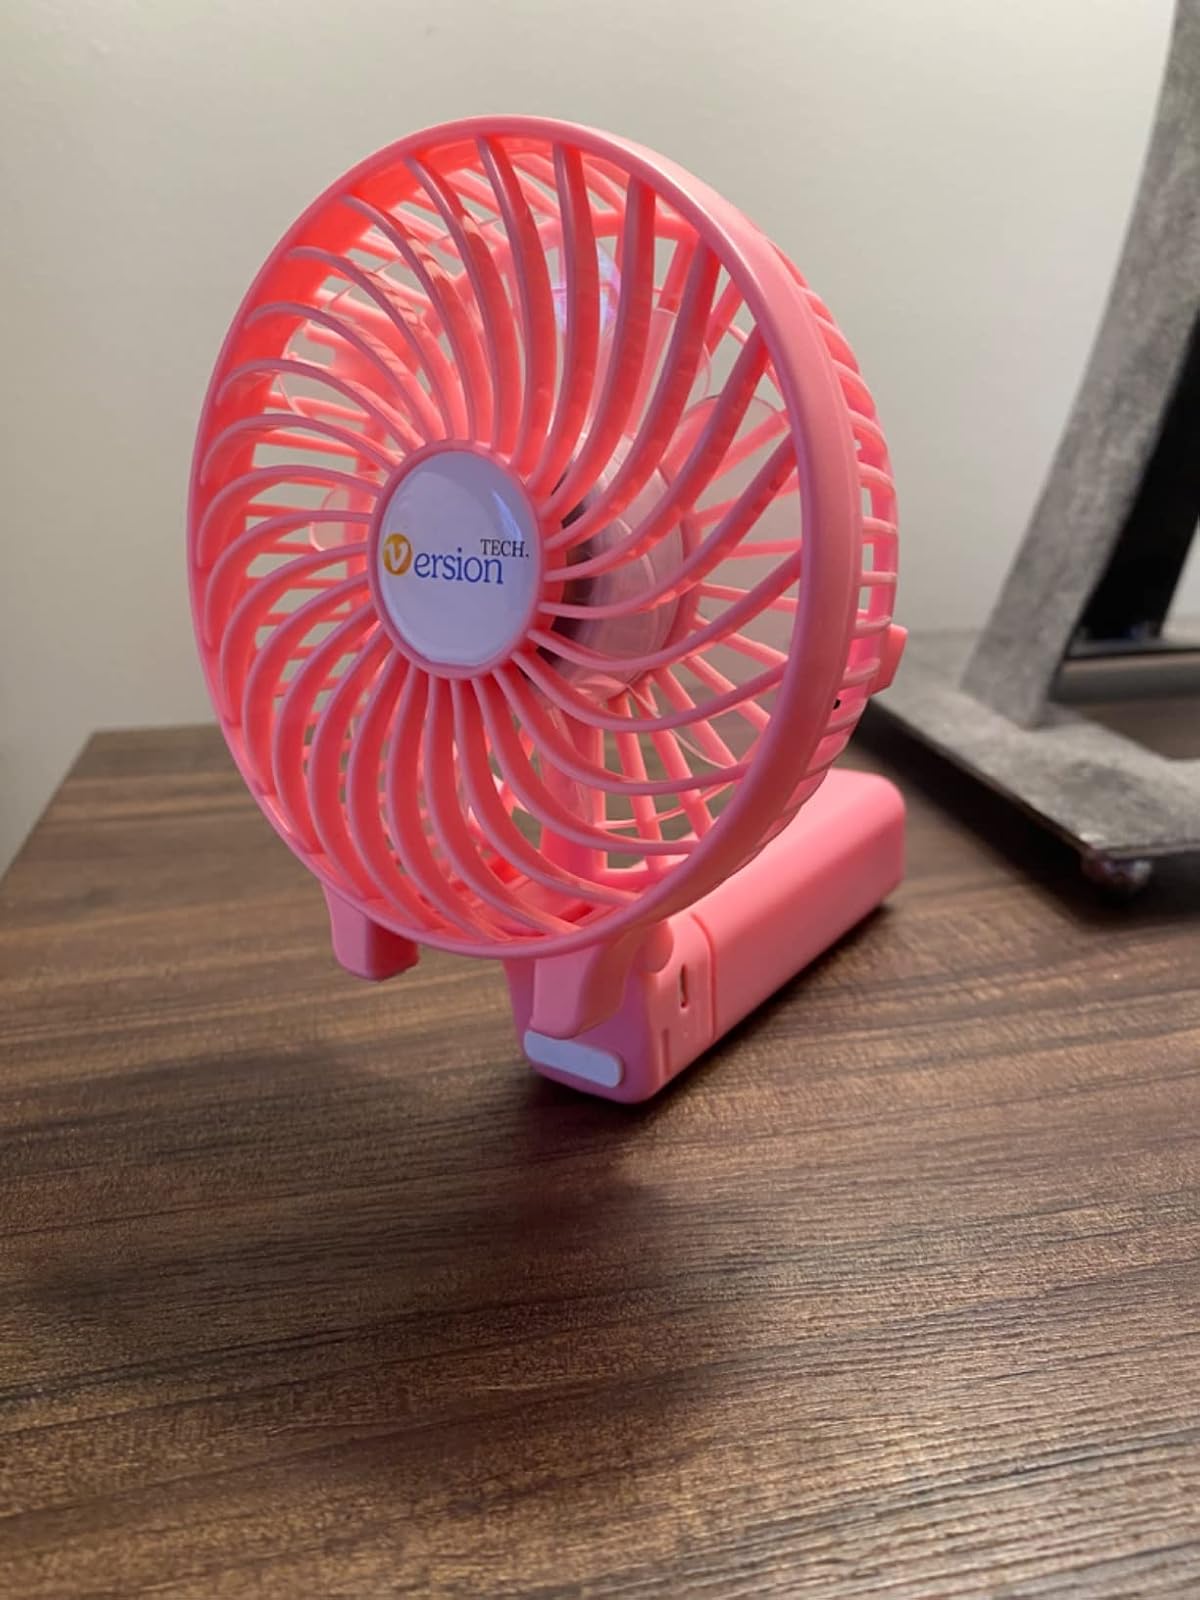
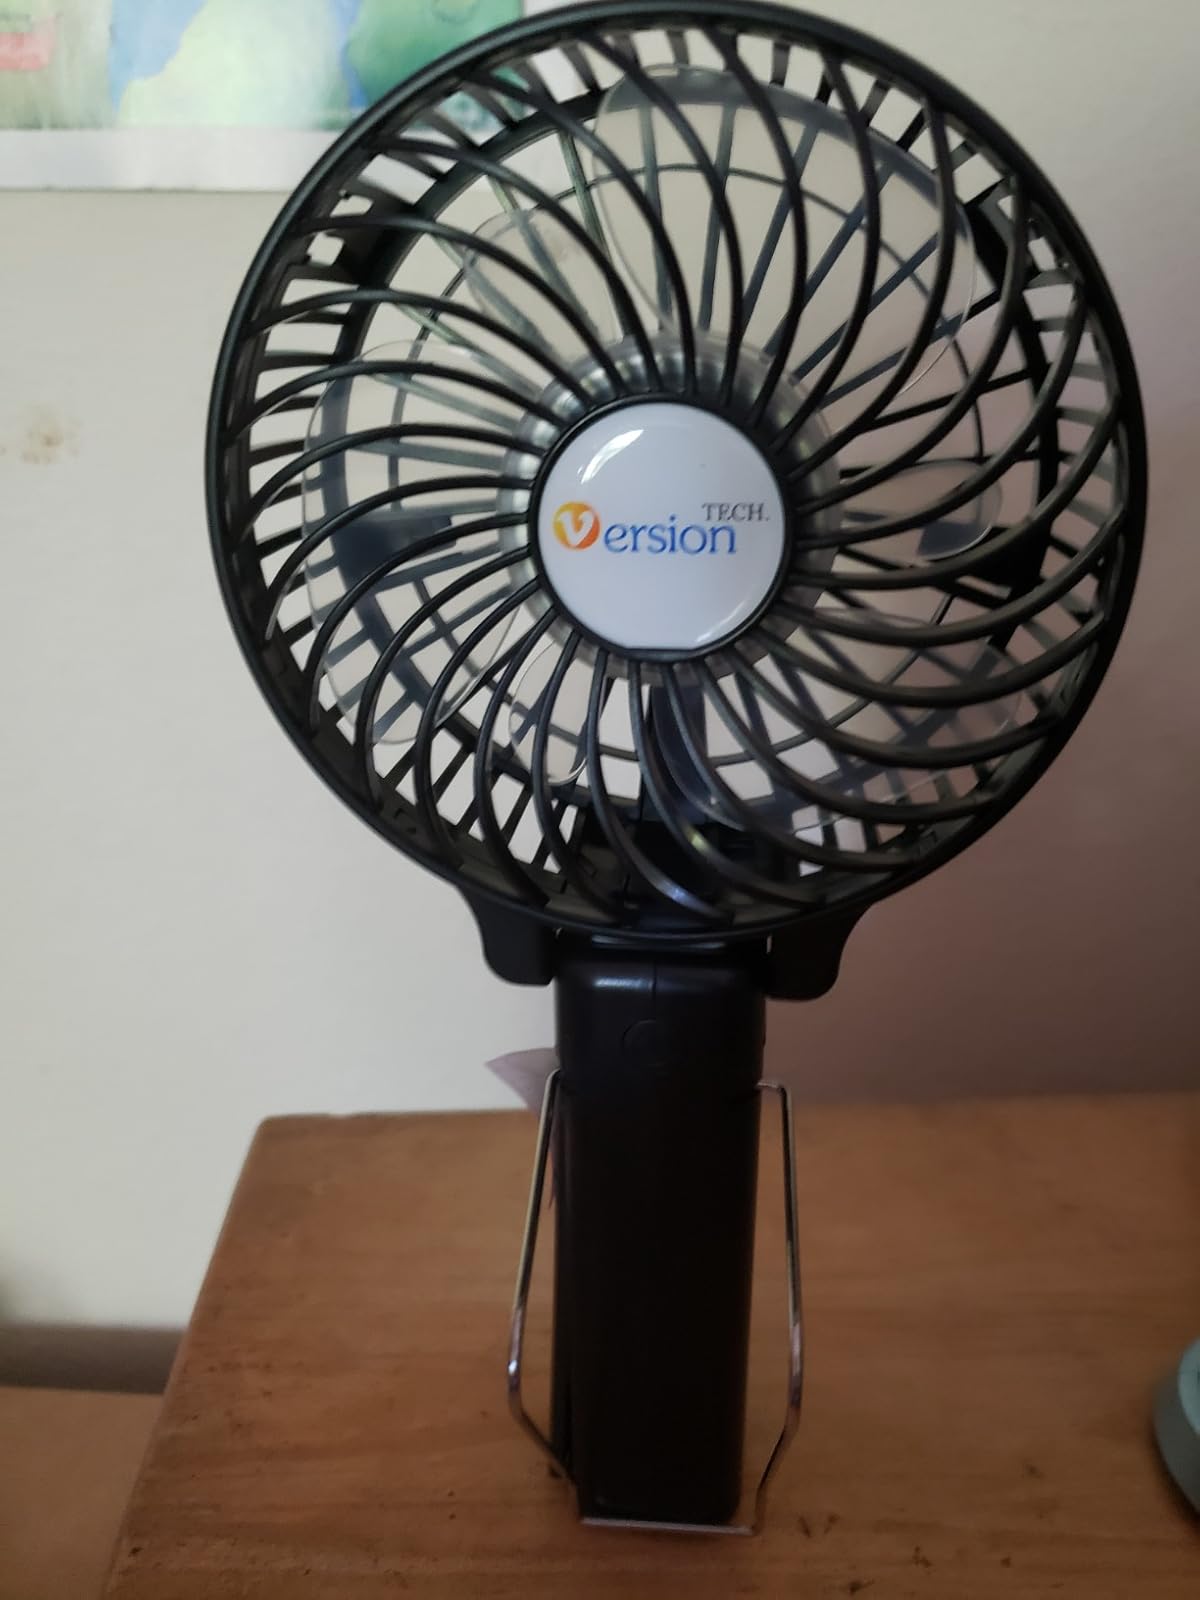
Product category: fan
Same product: no